Ali's Eight Days

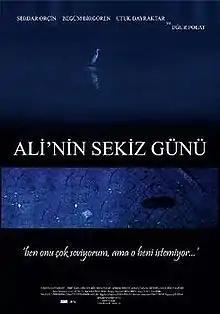
Theatrical Poster

Ali's Eight Days is a 2009 Turkish drama film, written and directed by Cemal Şan, starring Serdar Orçin as a young shop owner who falls in love with a woman escaping from an abusive relationship. The film, which went on nationwide general release across Turkey on , was shown at the 20th Ankara International Film Festival. It is the final part of a trilogy of films which includes "Zeynep's Eight Days" (2007) and "Dilber's Eight Days" (2008).